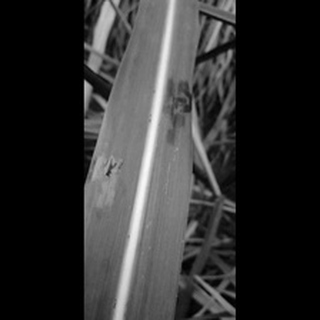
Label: sugarcane_yellow_leaf_disease